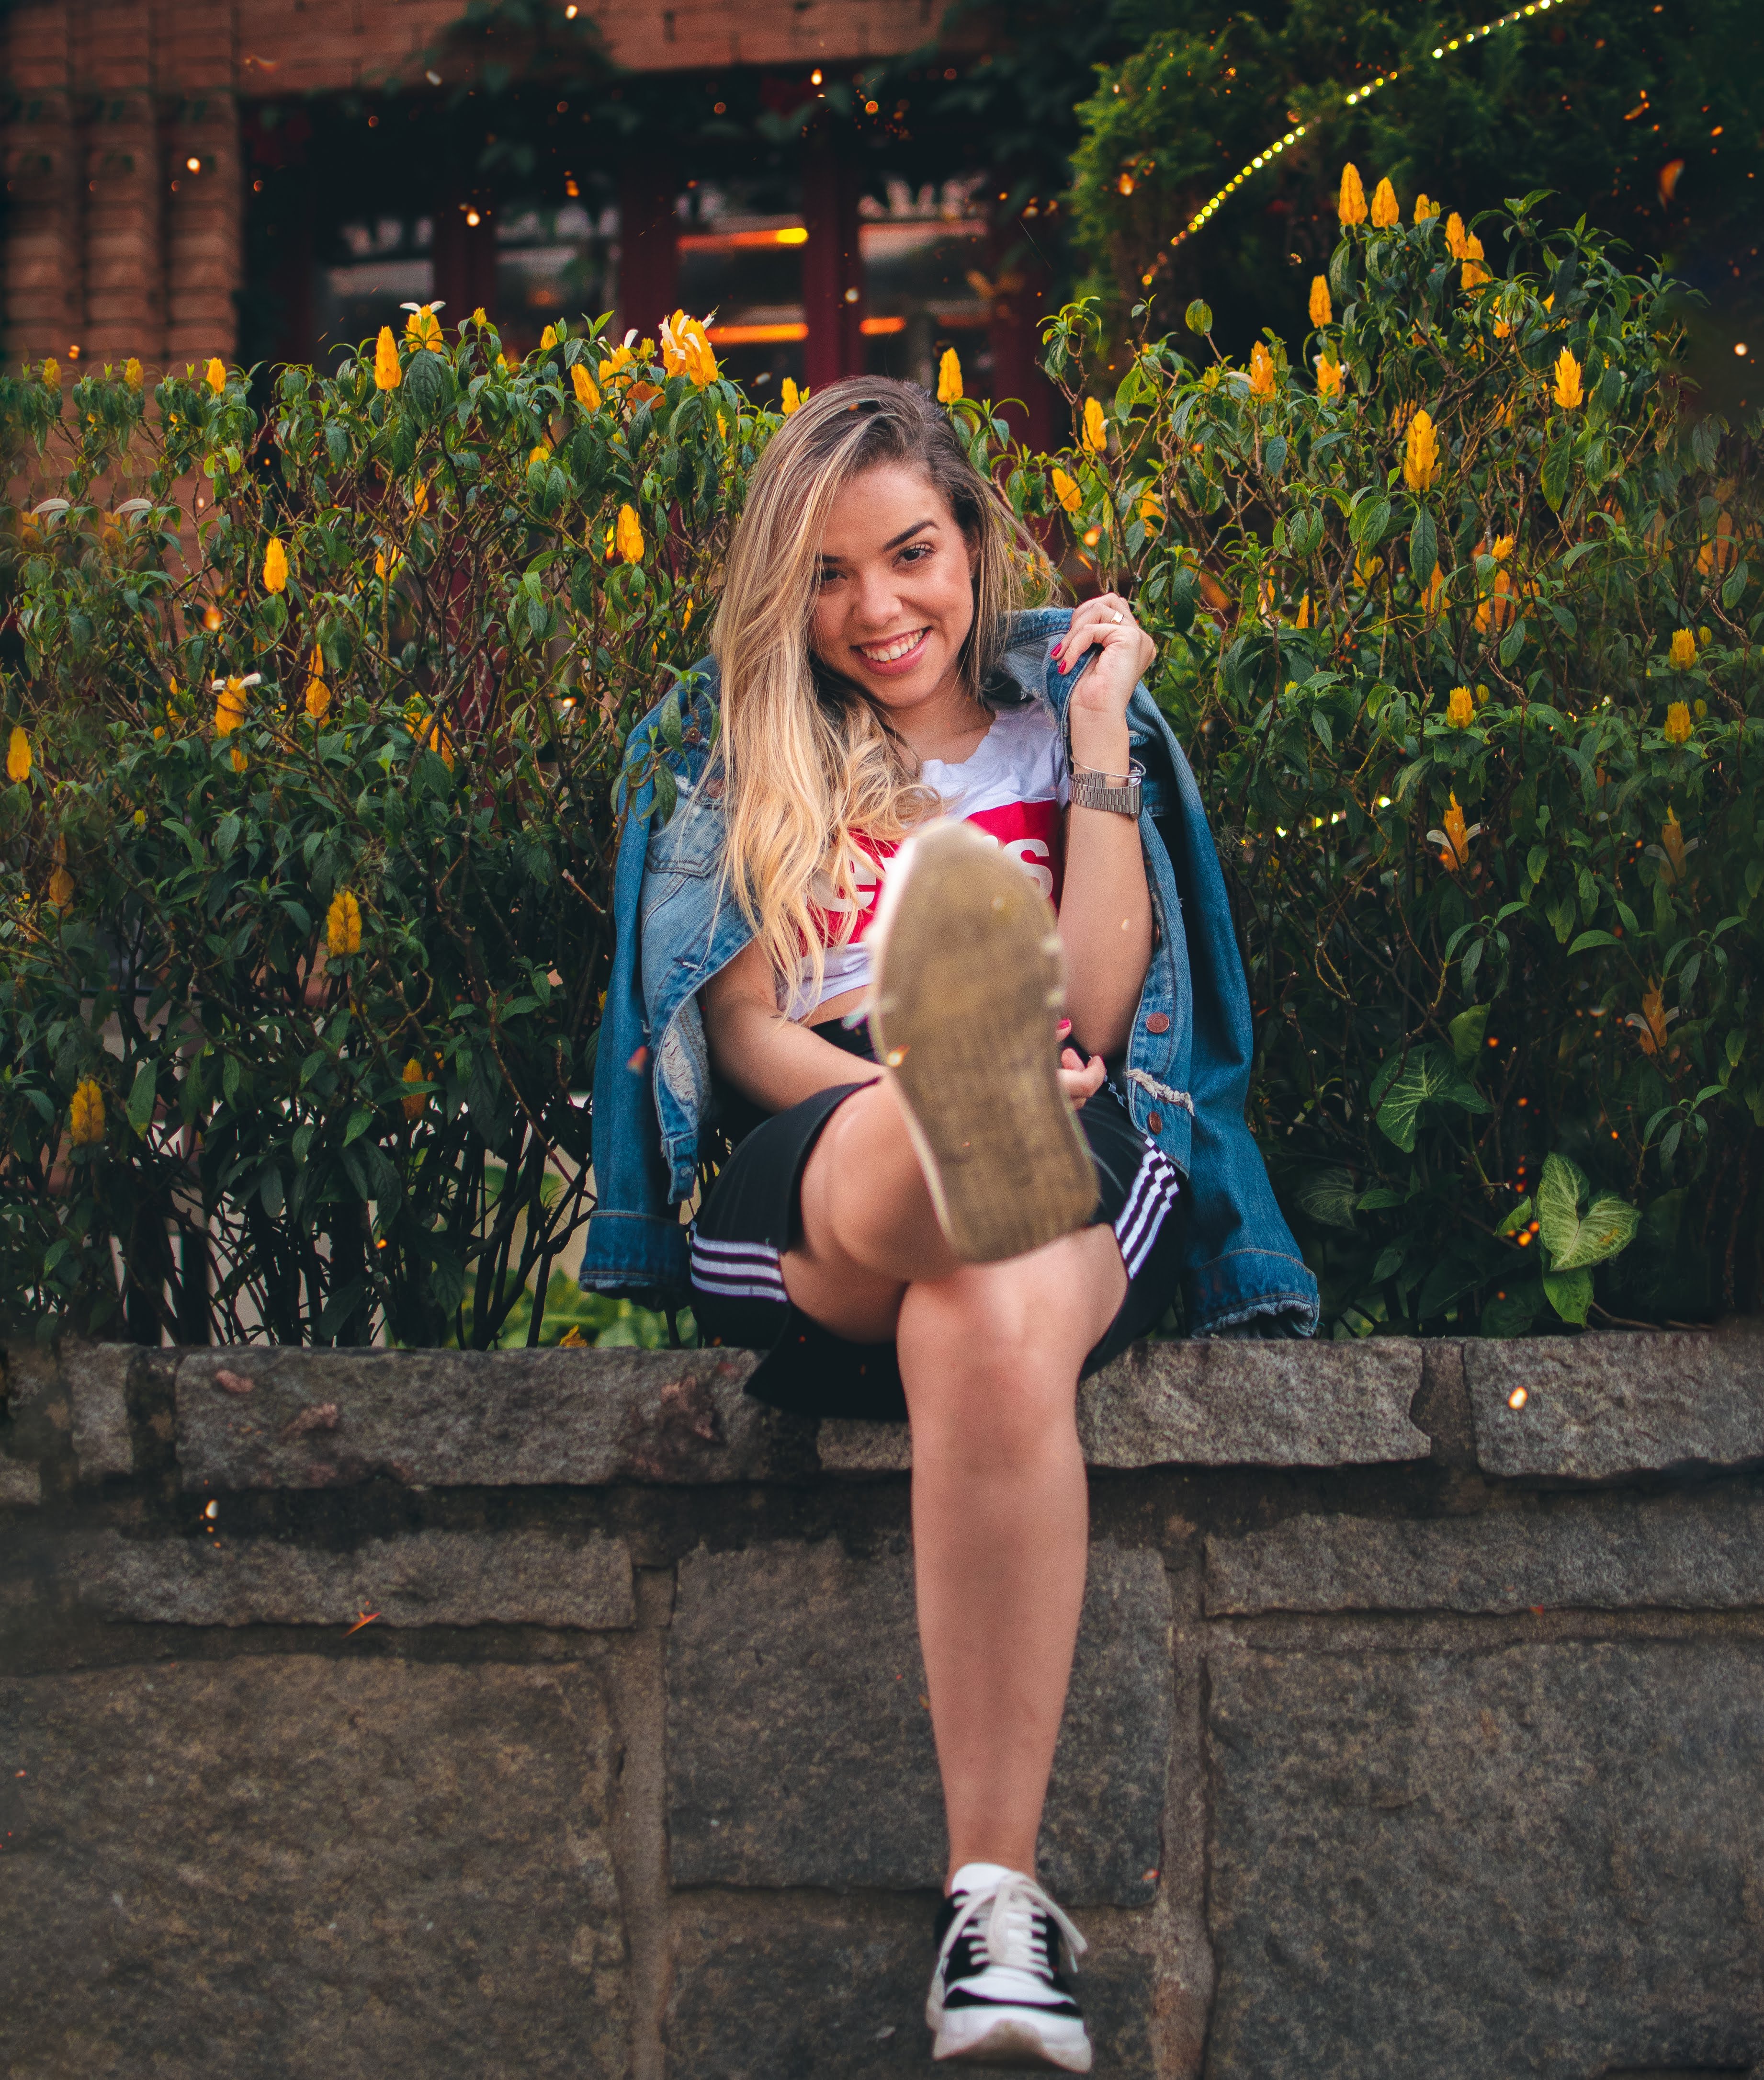
hair, photograph, orange, blue, blond, lady, shoulder, beauty, hairstyle, snapshot, long hair, botany, fashion, leg, footwear, joint, summer, vacation, smile, human leg, sitting, spring, photography, happy, fawn, dress, shoe, plant, child model, brown hair, denim, photo shoot, travel, child, Diaper bag, shorts, style, top, jacket, flower, bag, thigh, daughter